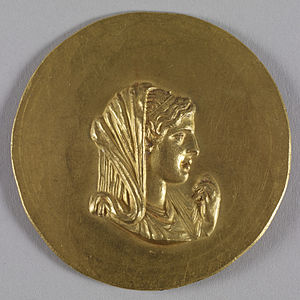
Olympias
Olympias var en erirotisk prinsesse, Philip II af Makedonien' dronning og moder til Alexander den store. Olympias var det tilnavn hendes mand gav hende, da han vandt et hestevæddeløb i Olympius. Ifølge forskellige legender blev Olympias ikke gravid med Philip, men med Zeus. Philip skulle have været bange for sin kone, da hun skulle sove i selskab med slanger. Alexander selv var opmærksom på disse legender og refererede tit til, at hans far var Zeus og ikke Philip.